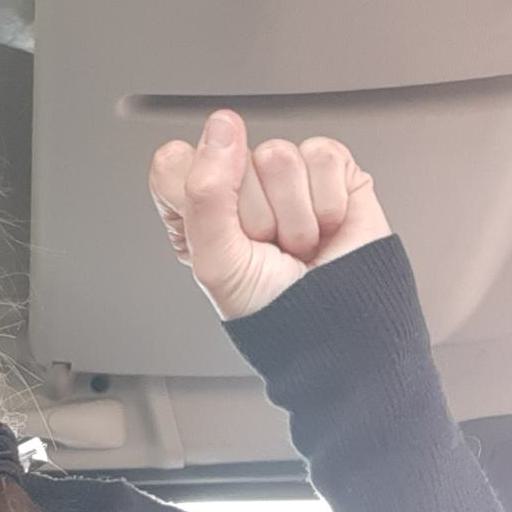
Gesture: fist